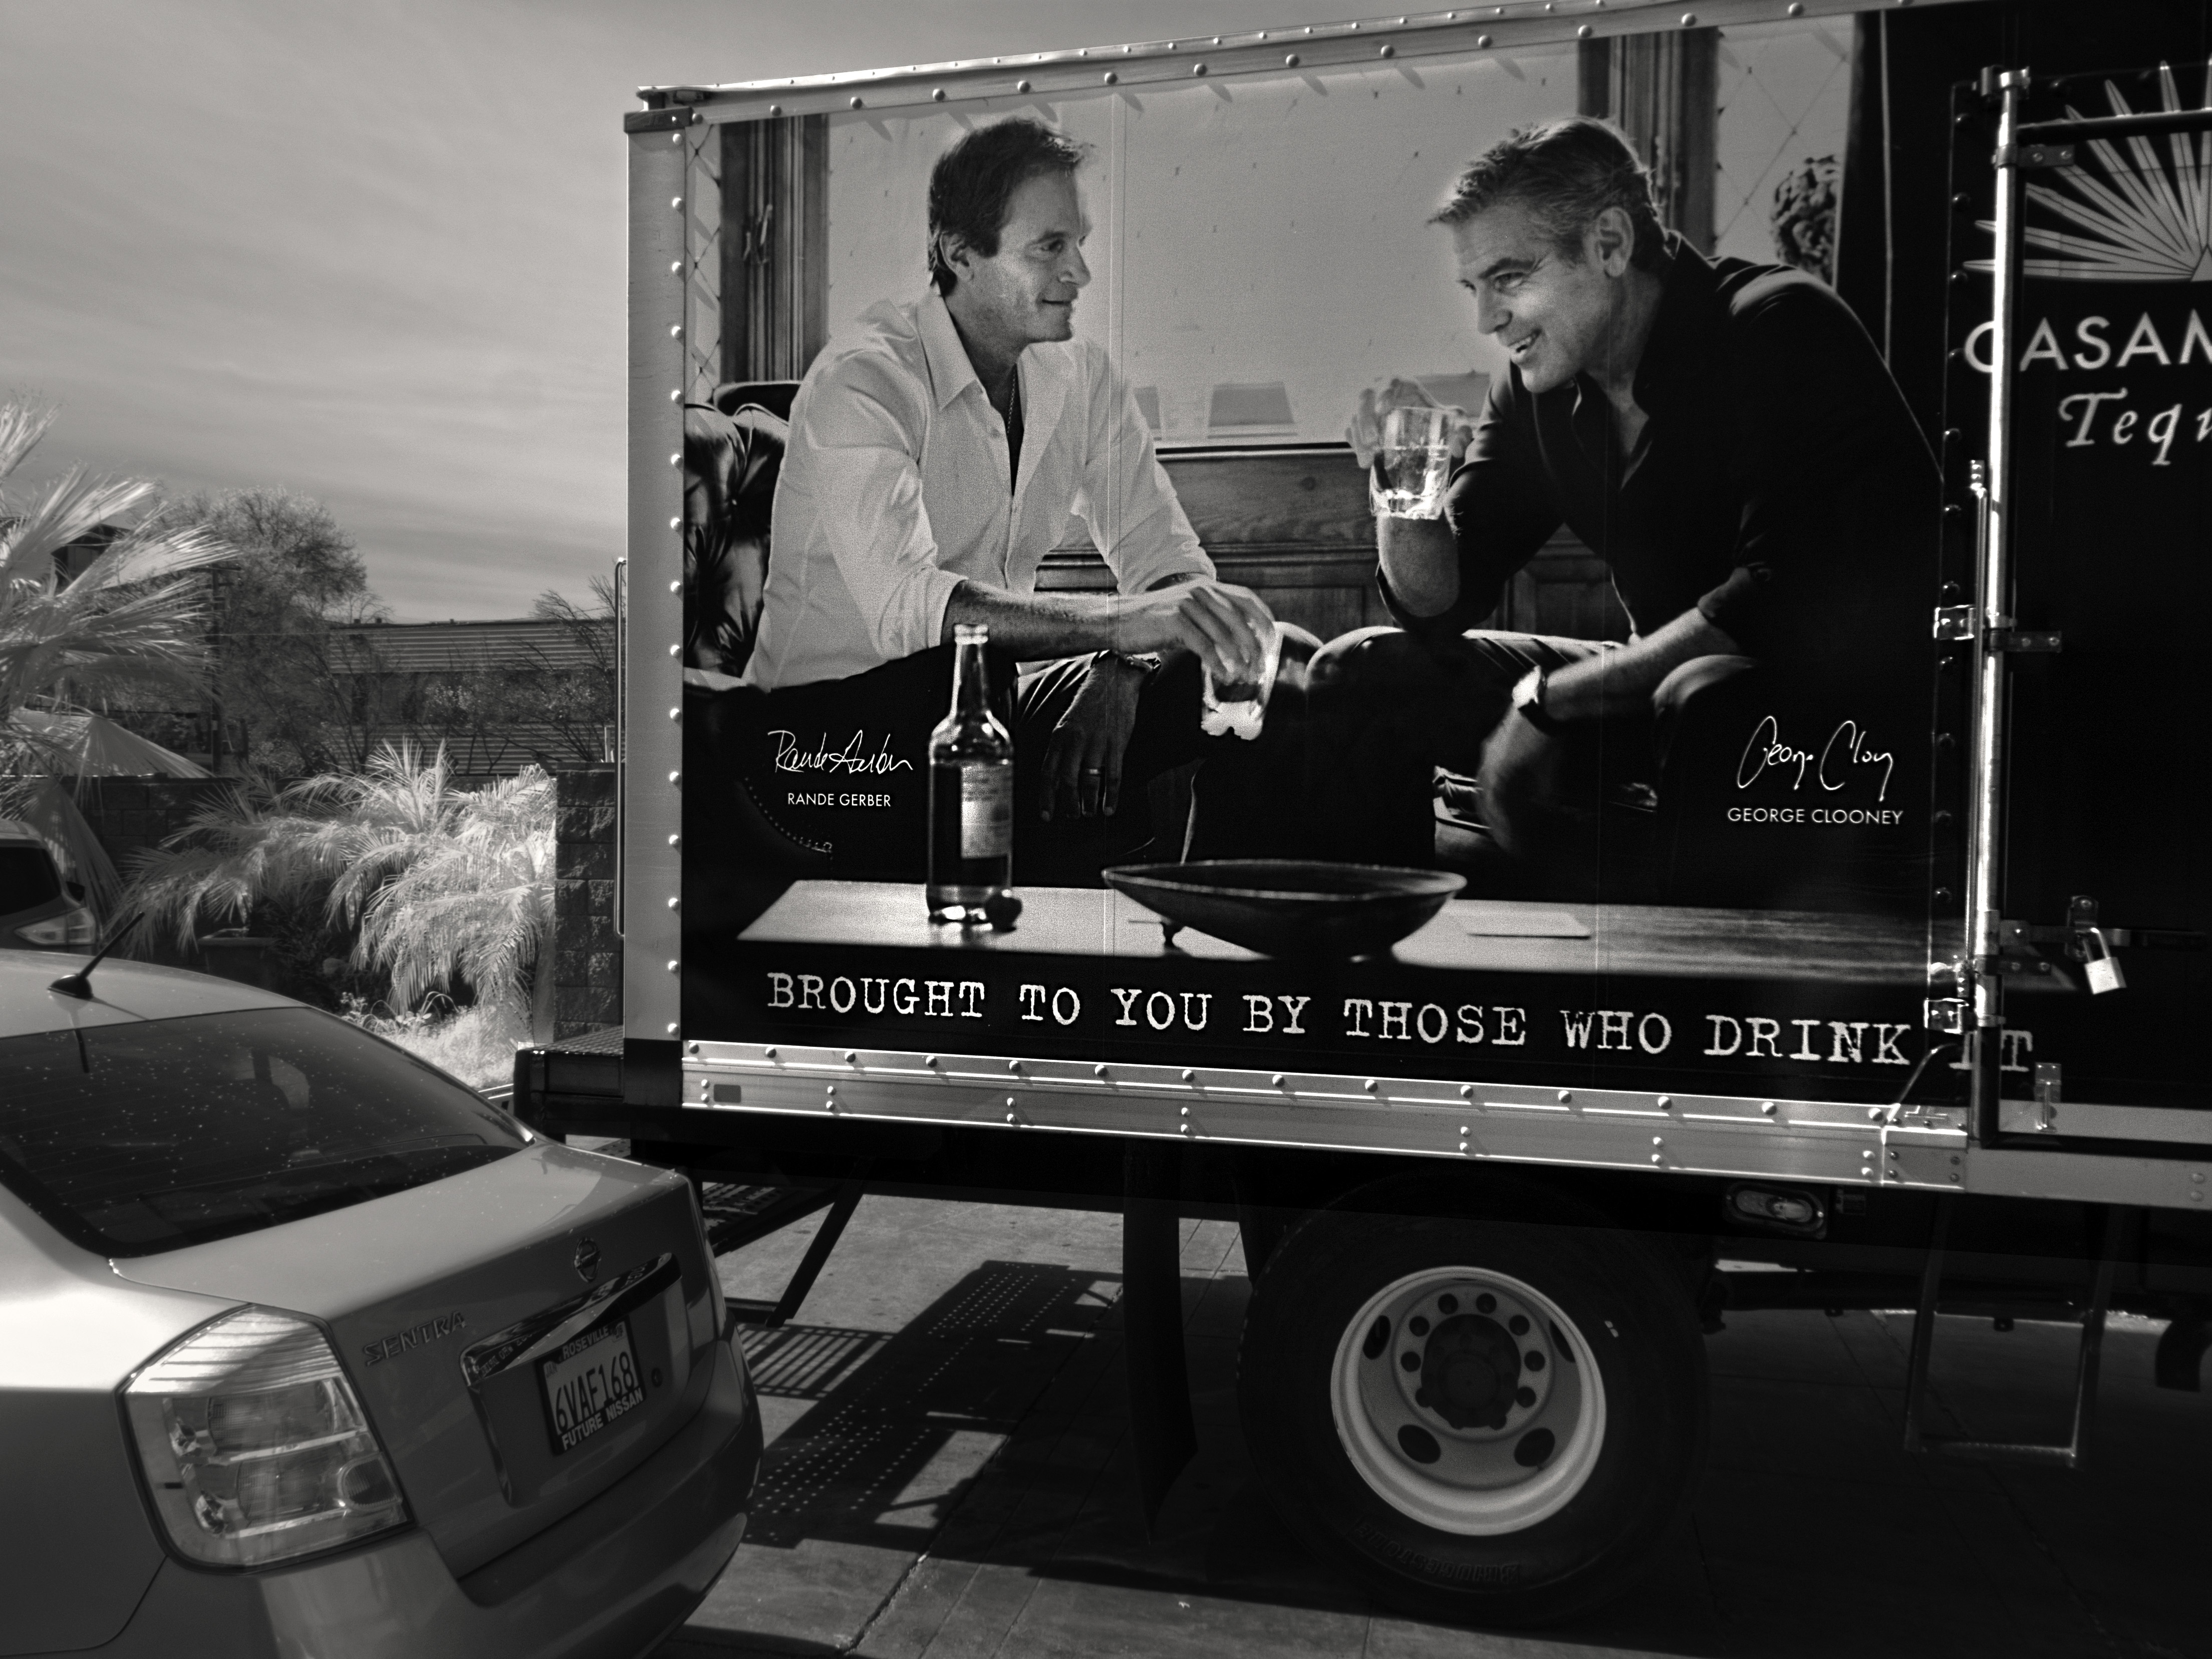
black and white, advertising, black, monochrome, photograph, sacramento, monochrome photography